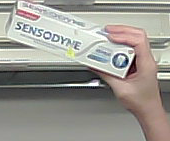
Product: sensodyne_toothpaste